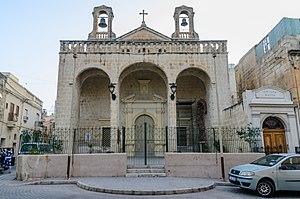
L'église de la Vierge-Noire est une église catholique située à Hamrun, à Malte.